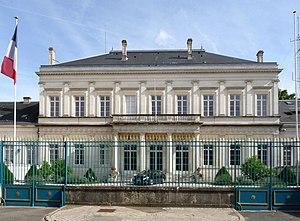
Préfecture de la Charente à Angoulême, France
L'hôtel de préfecture de la Charente est un bâtiment situé à Angoulême, en France. Il sert de préfecture au département de la Charente.
Cet article recense les hôtels de préfecture des subdivisions territoriales françaises, c'est-à-dire les édifices hébergeant les services des préfectures en France.
Ce tableau présente la liste de tous les monuments historiques classés ou inscrits dans la ville de Angoulême, Charente, en France.